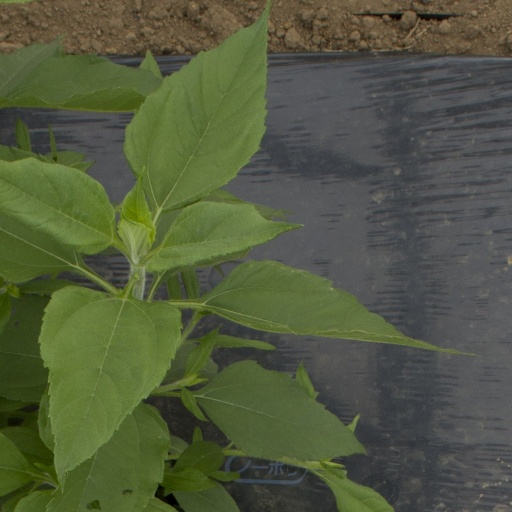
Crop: Jerusalem artichoke